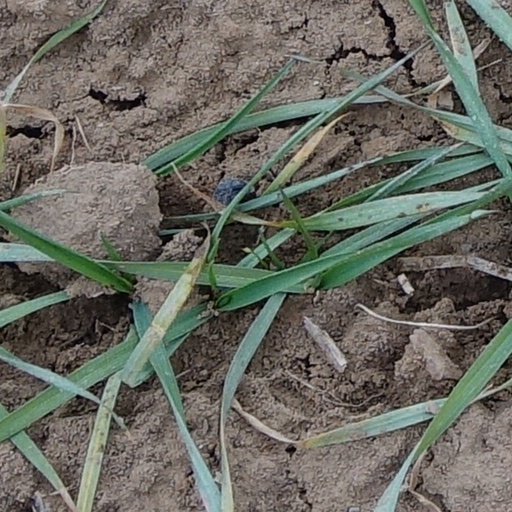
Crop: wheat